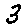
Label: 3